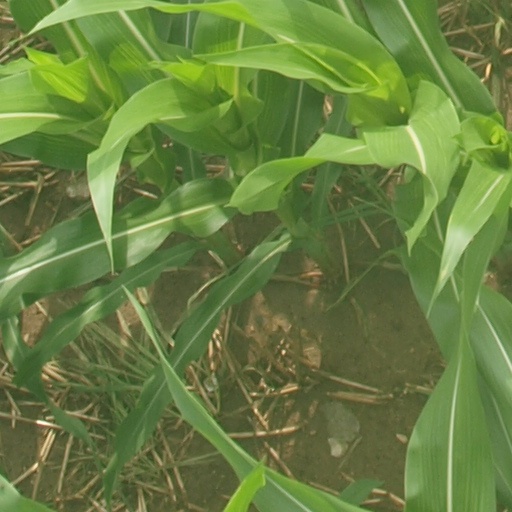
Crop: maize; corn